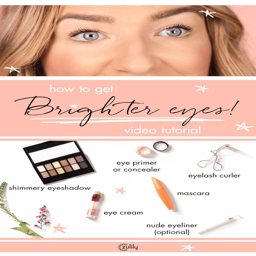
learn how to get brighter eyes with this easy tutorial .